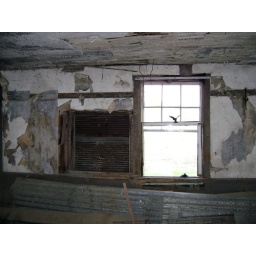
Inside a back room of the abandoned farmhouse on Fite-Hauck Road. There were birds flying everywhere in this room.